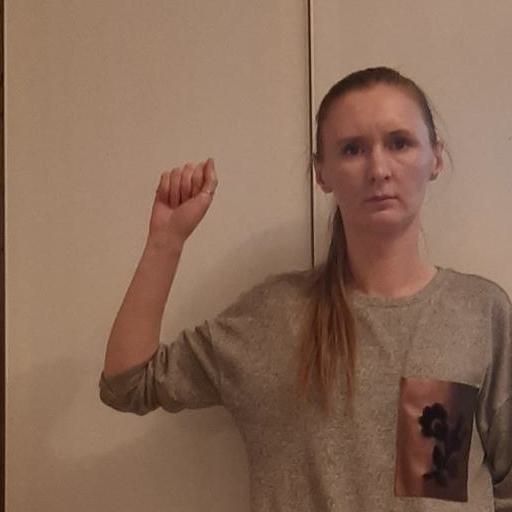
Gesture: fist